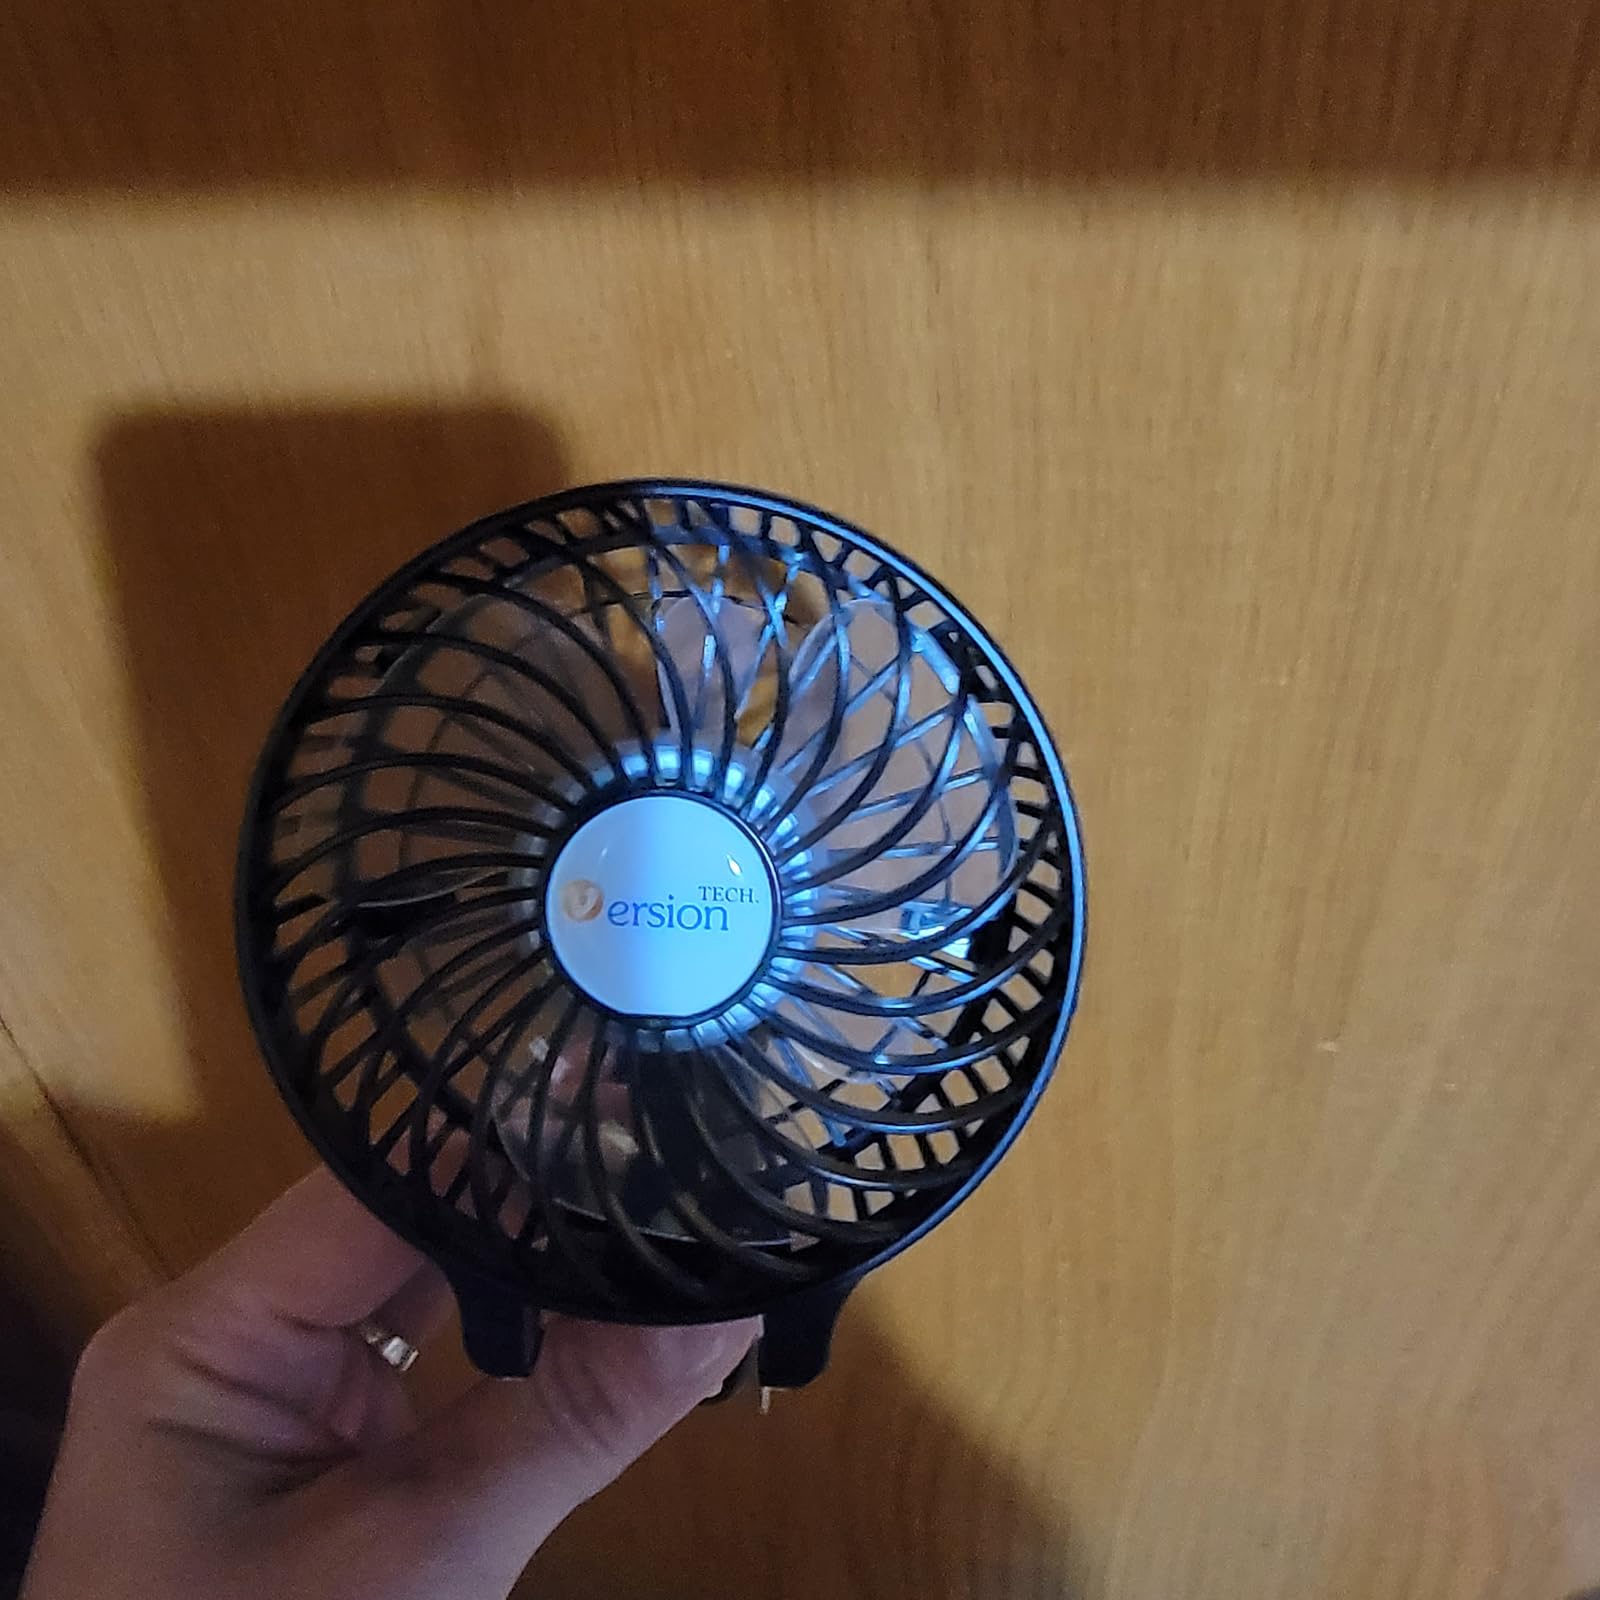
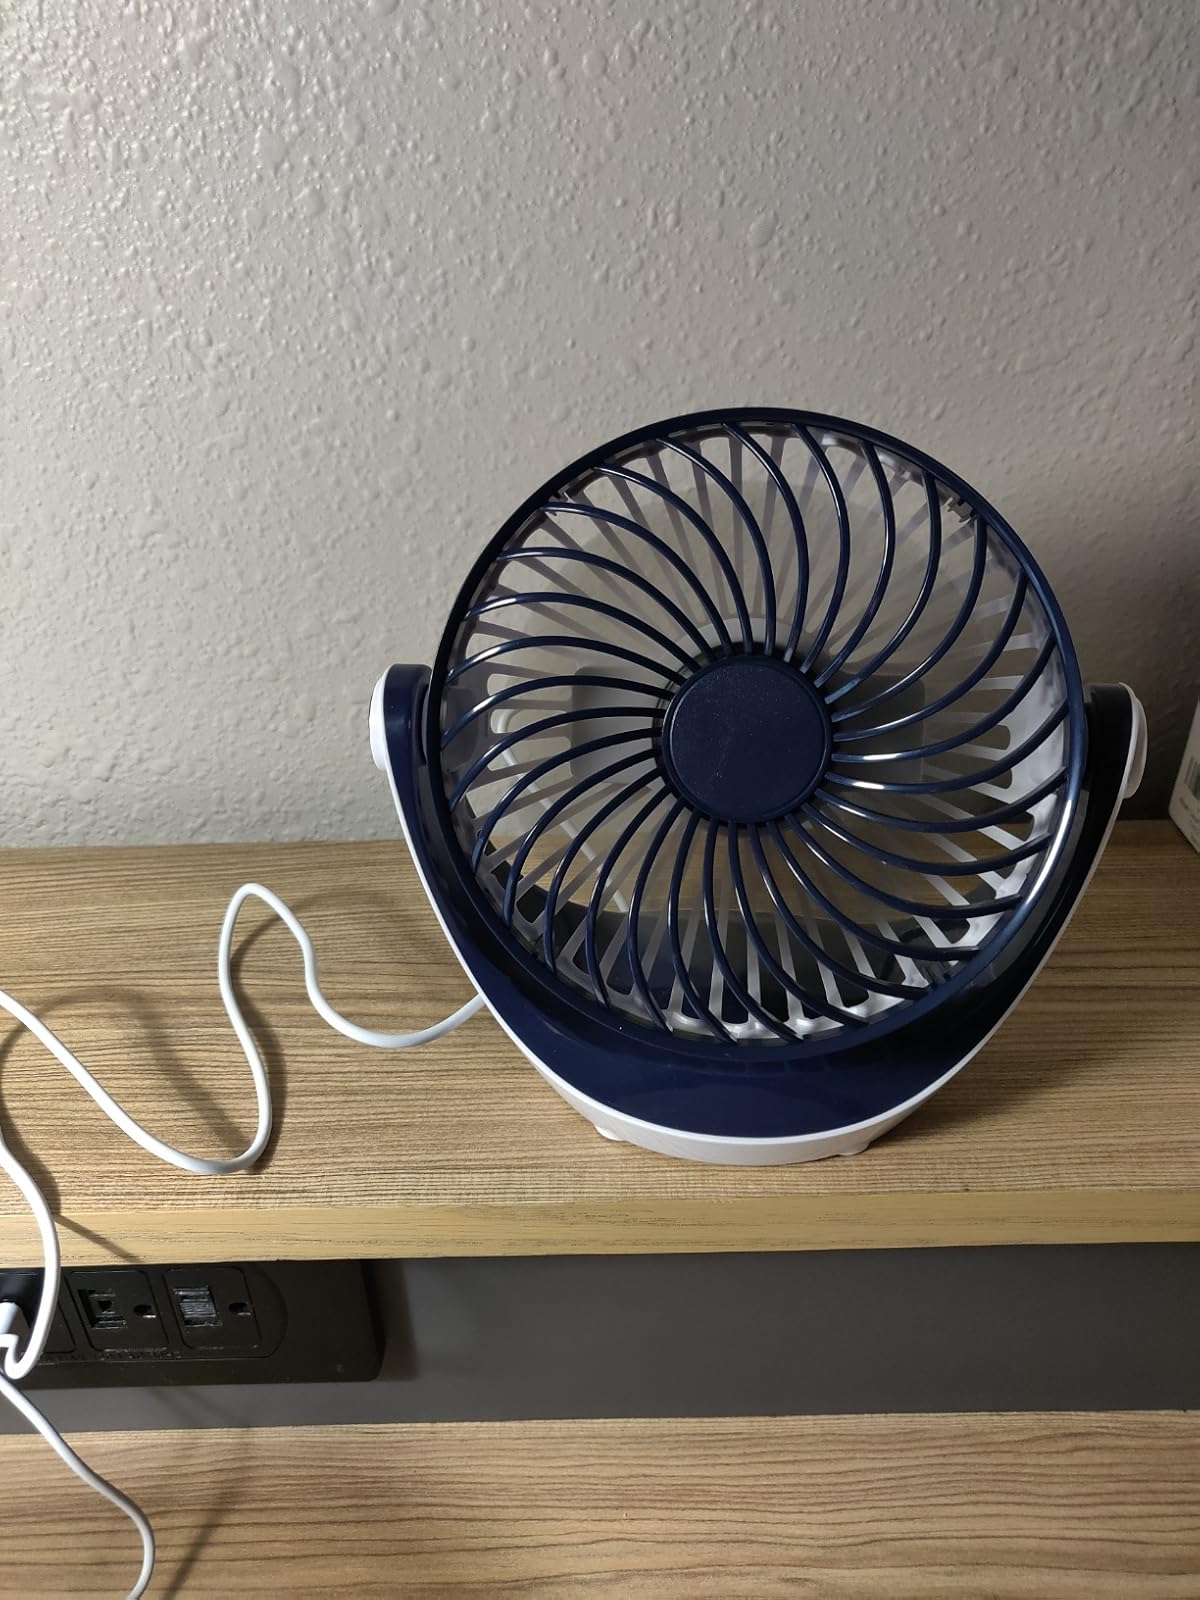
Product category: fan
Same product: no